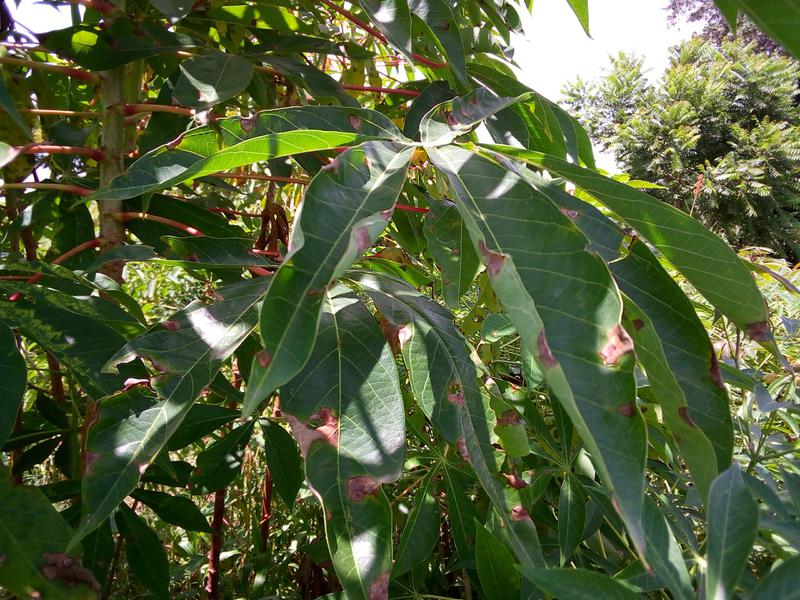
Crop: cassava
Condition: bacterial_blight